American frontier

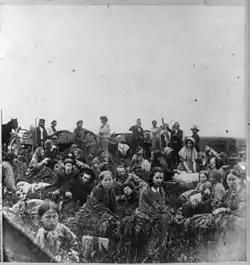
Settlers escaping the Dakota War of 1862

Constitutionally, Congress could not deal with slavery in the states but it did have jurisdiction in the western territories. California unanimously rejected slavery in 1850 and became a free state. New Mexico allowed slavery, but it was rarely seen there. Kansas was off-limits to slavery by the Compromise of 1820. Free Soil elements feared that if slavery were allowed rich planters would buy up the best lands and work them with gangs of slaves, leaving little opportunity for free white men to own farms. Few Southern planters were interested in Kansas, but the idea that slavery was illegal there implied they had a second-class status that was intolerable to their sense of honor, and seemed to violate the principle of states' rights. With the passage of the extremely controversial Kansas–Nebraska Act in 1854, Congress left the decision up to the voters on the ground in Kansas. Across the North, a new major party was formed to fight slavery: the Republican Party, with numerous westerners in leadership positions, most notably Abraham Lincoln of Illinois. To influence the territorial decision, anti-slavery elements (also called "Jayhawkers" or "Free-soilers") financed the migration of politically determined settlers. But pro-slavery advocates fought back with pro-slavery settlers from Missouri. Violence on both sides was the result; in all 56 men were killed by the time the violence abated in 1859. By 1860 the pro-slavery forces were in control—but Kansas had only two slaves. The antislavery forces took over by 1861, as Kansas became a free state. The episode demonstrated that a democratic compromise between North and South over slavery was impossible and served to hasten the Civil War.